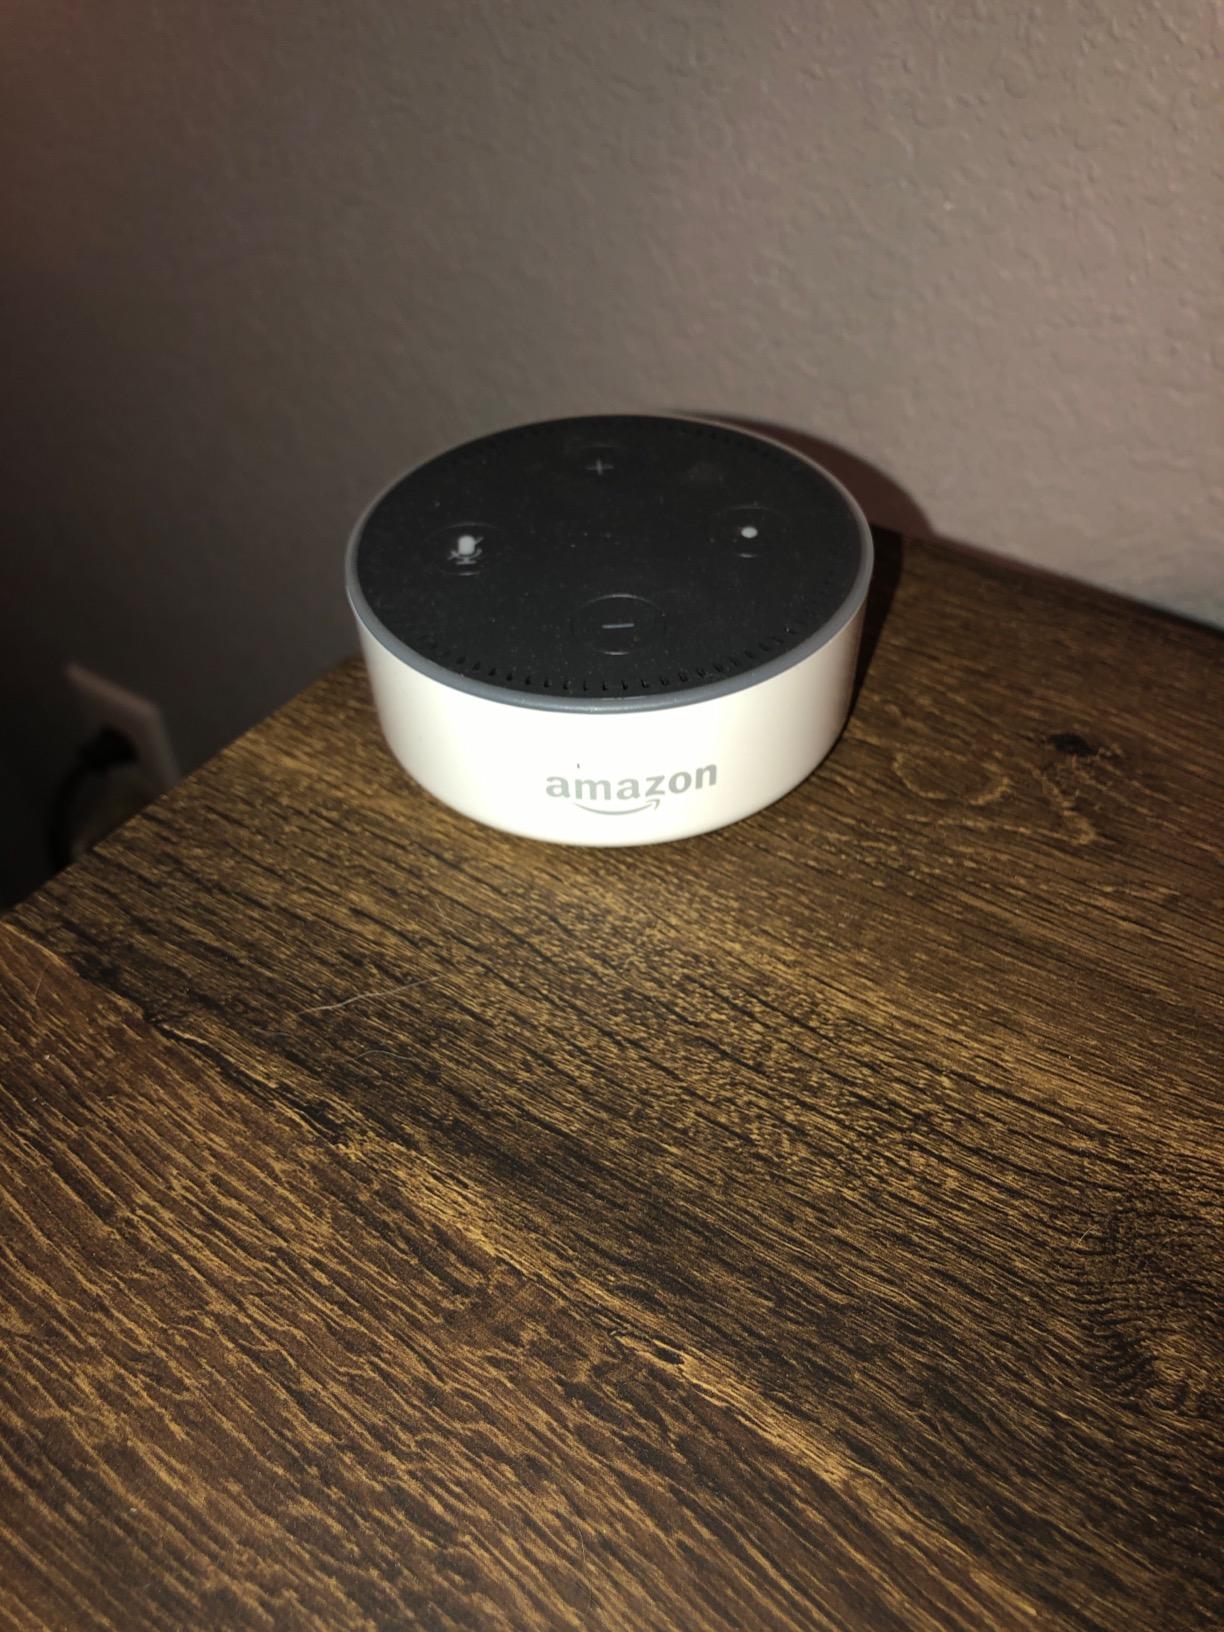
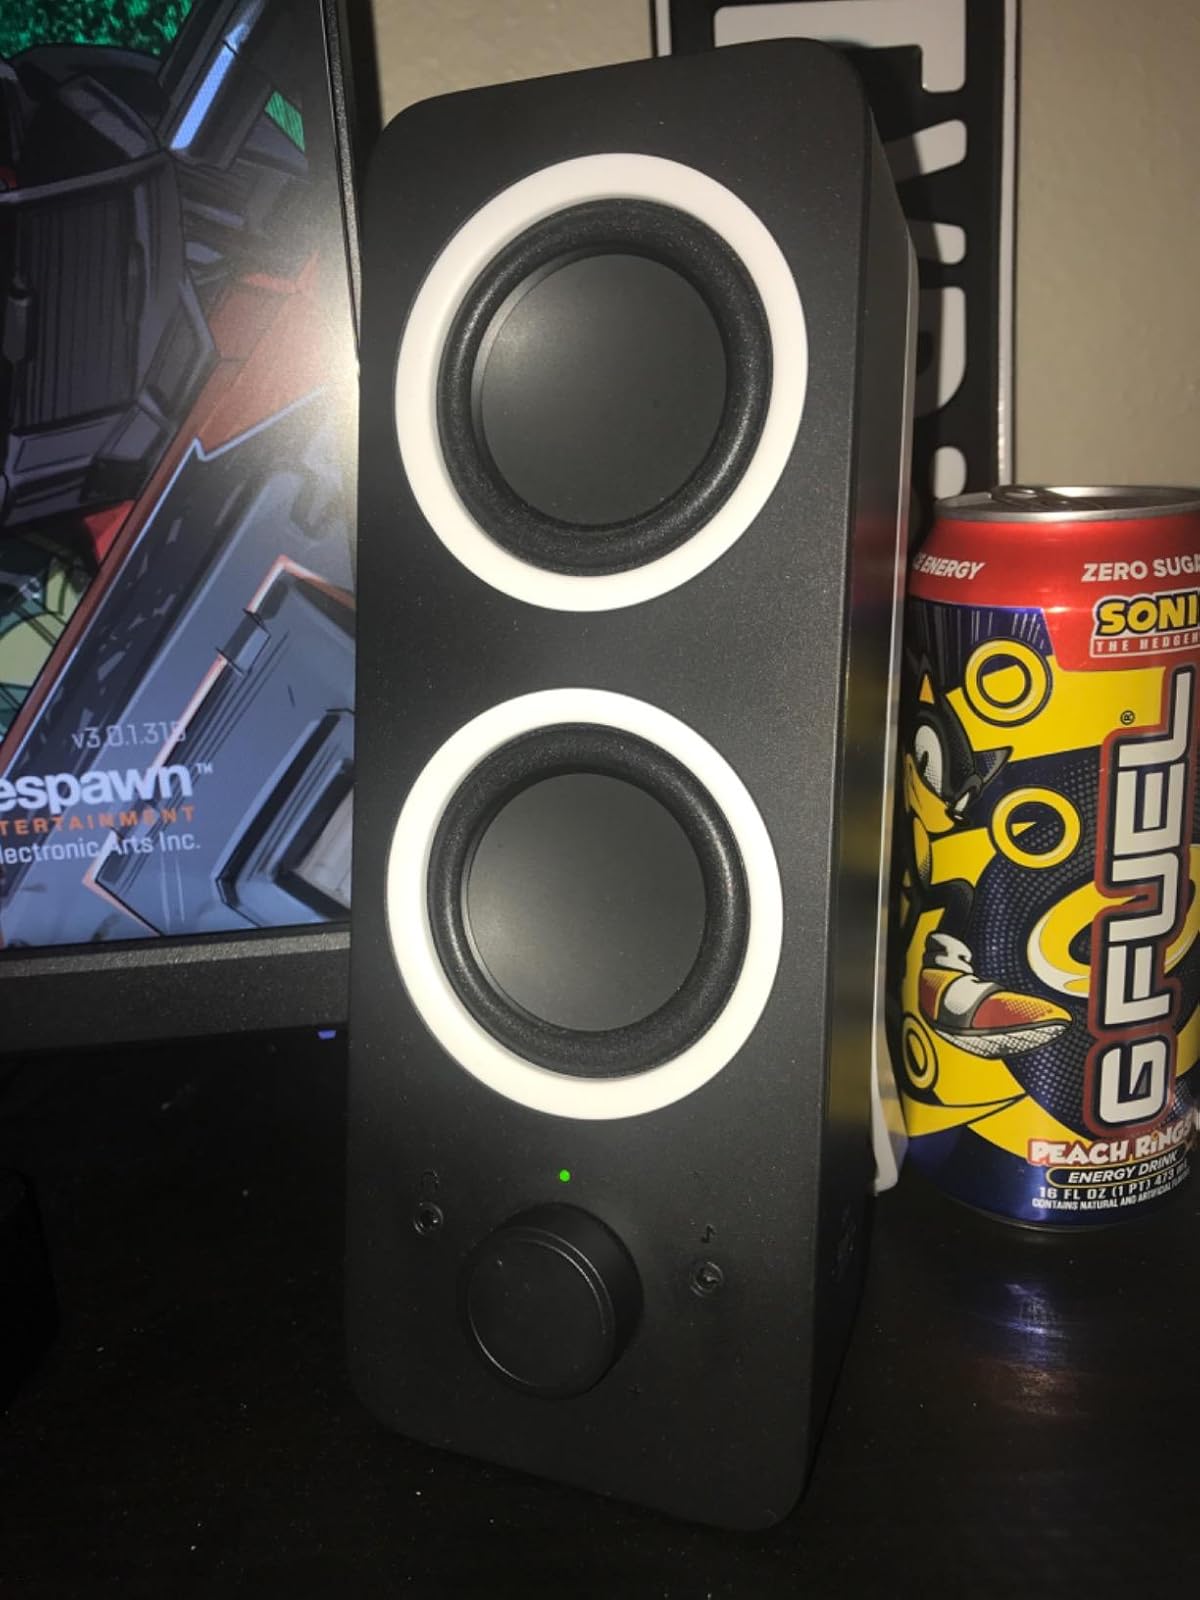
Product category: speaker
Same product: no